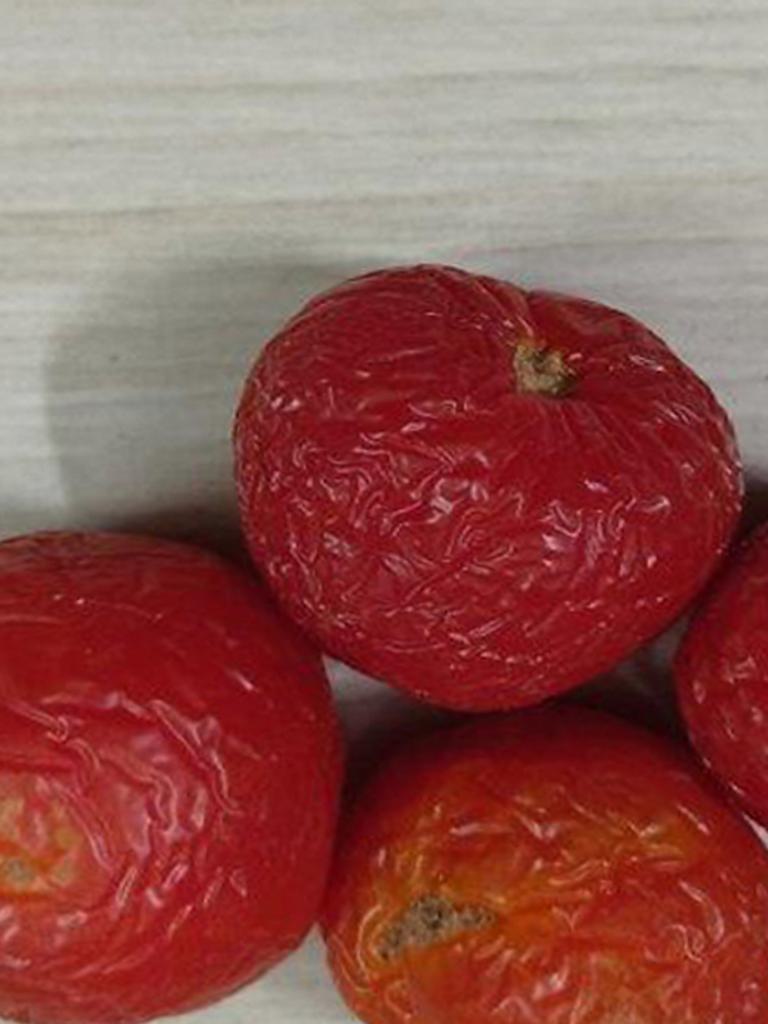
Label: Rotten